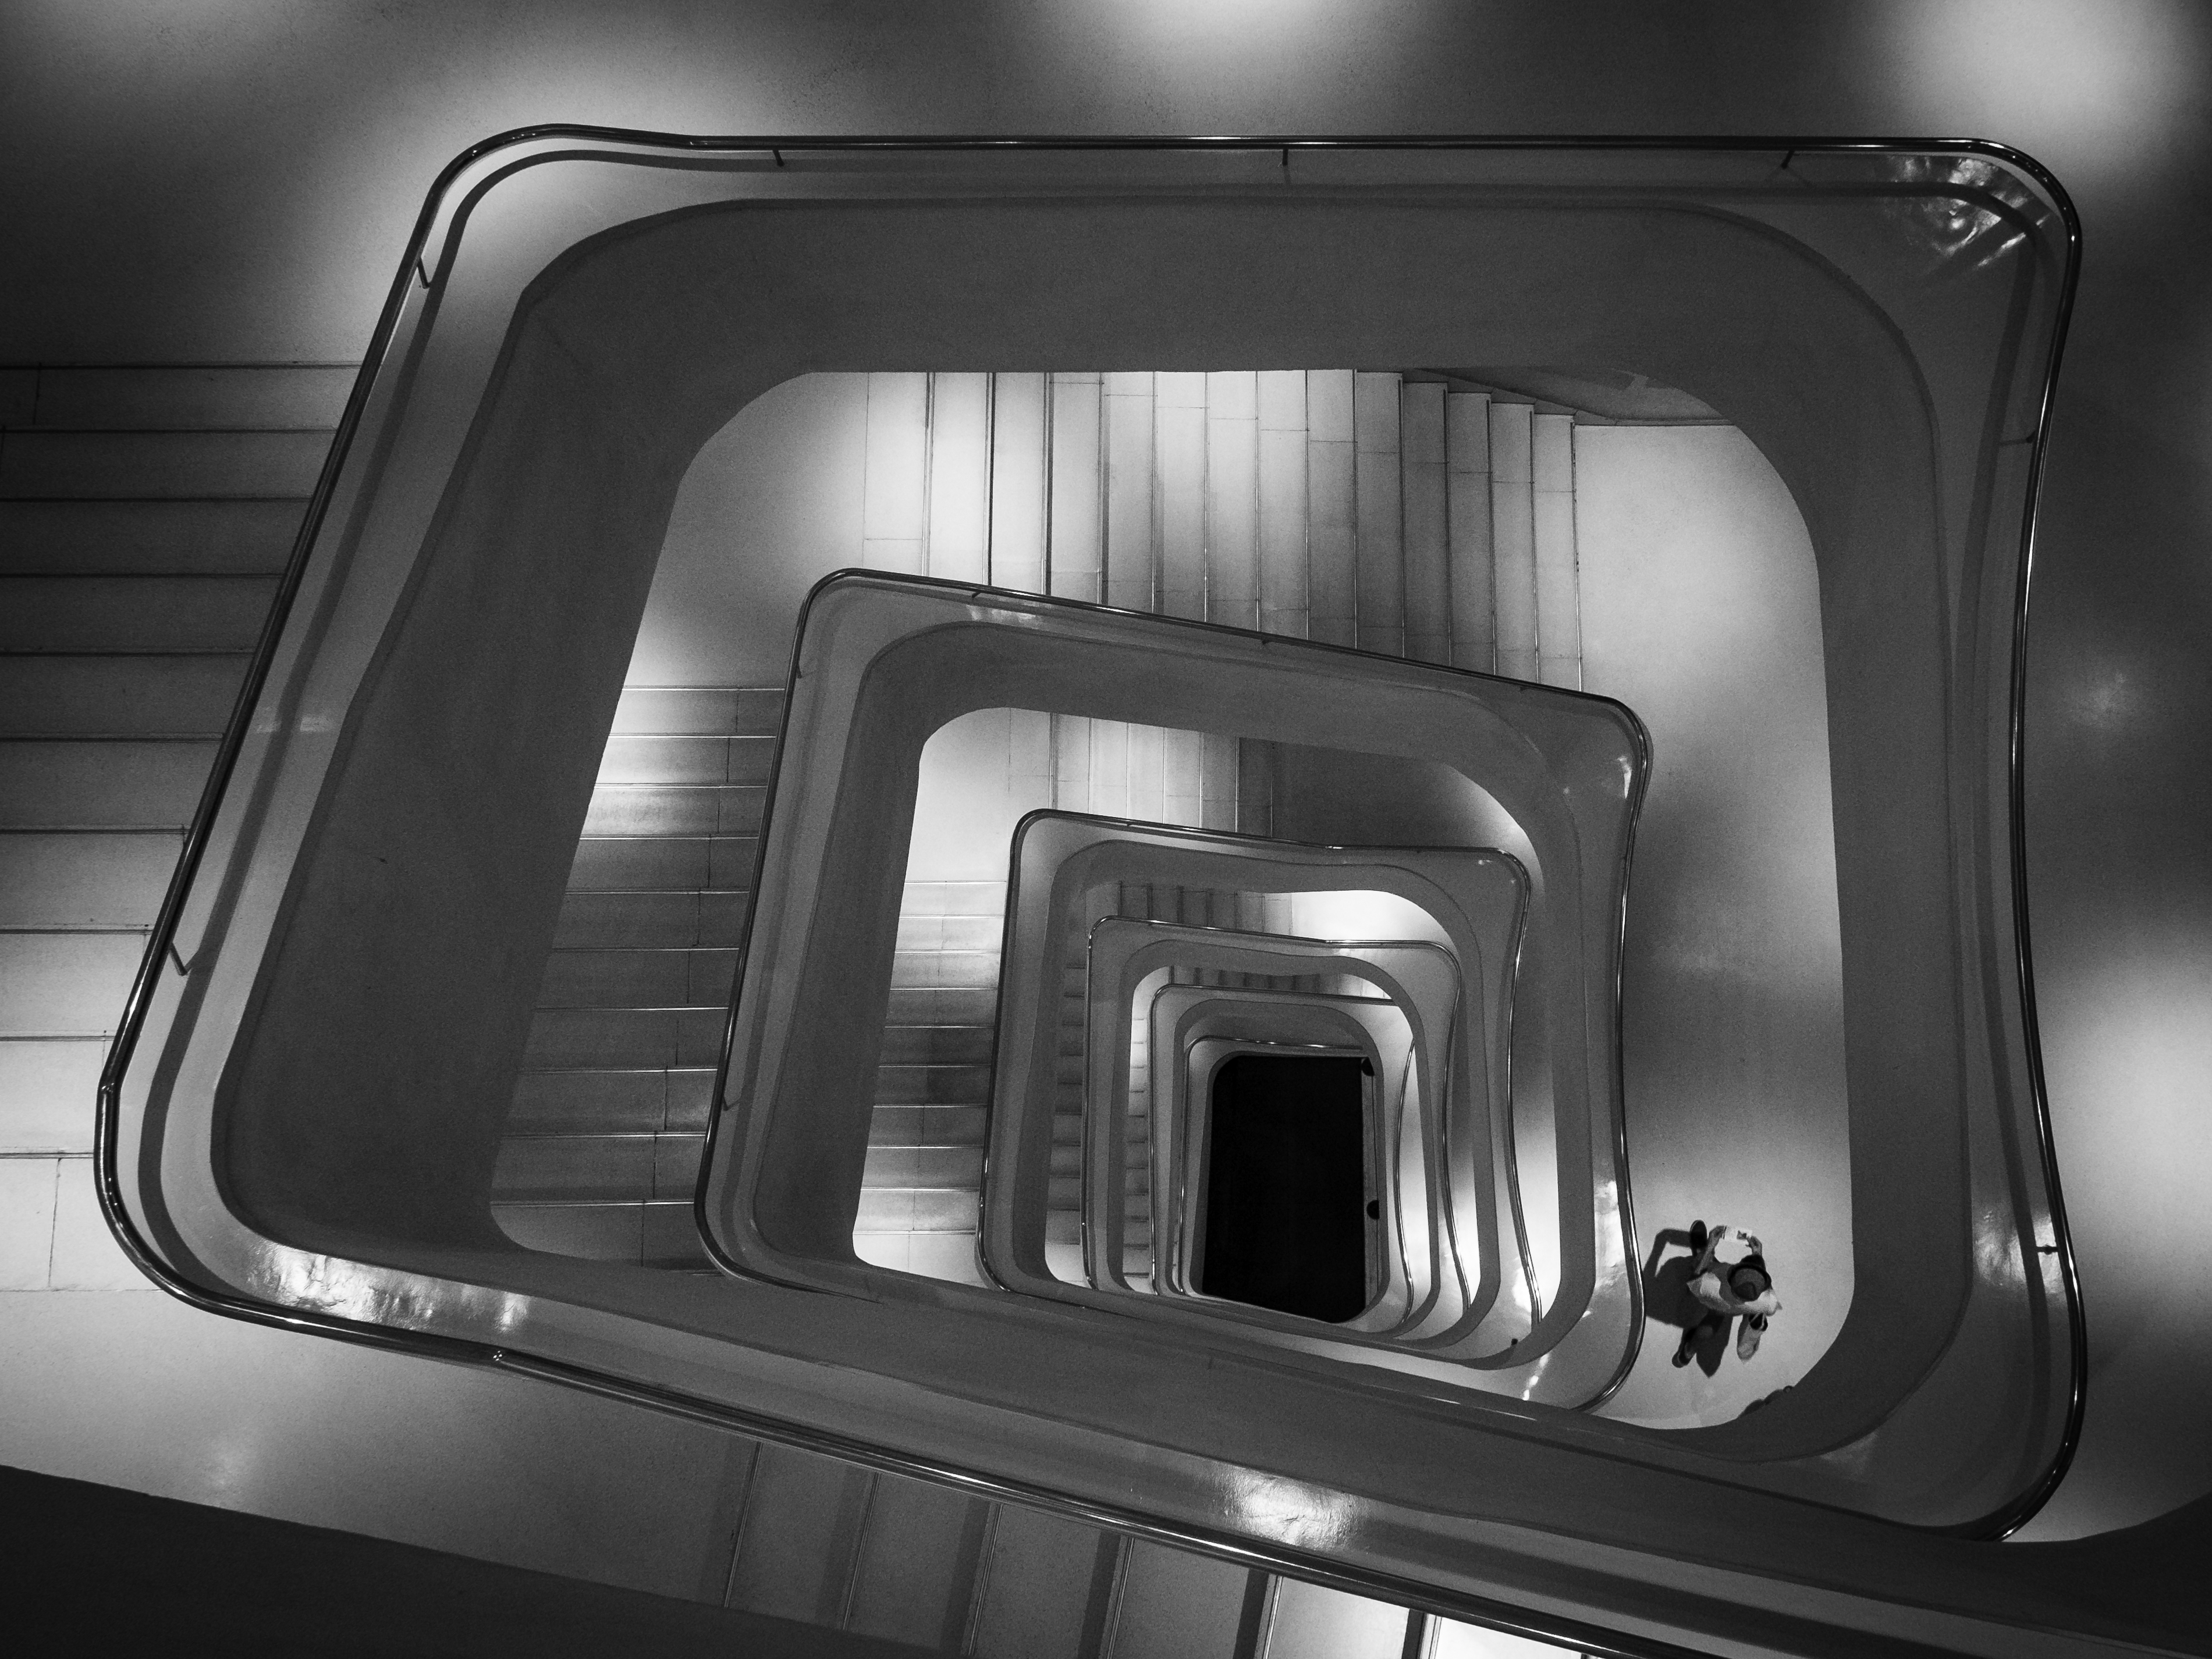
light, black and white, architecture, people, white, street, car, photography, wheel, building, explore, line, curve, vehicle, museum, black, monochrome, tire, bumper, streetphotography, flickr, bw, blackandwhite, creativecommons, spain, digital camera, stairs, madrid, sw, schwarzweis, shape, menschen, strasenfotografie, architektur, kurve, treppe, fujixt1, fujifilmxt1, linie, streettog, tog, querformat, landscapeformat, 43, stufen, spanien, comunidaddemadrid, caixaforum, architekturfotografie, monochrome photography, automotive exterior, single lens reflex camera, automotive design